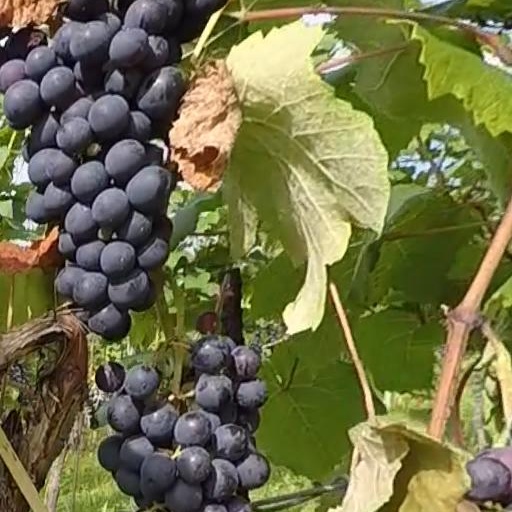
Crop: grape